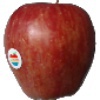
Label: Apple Red 1